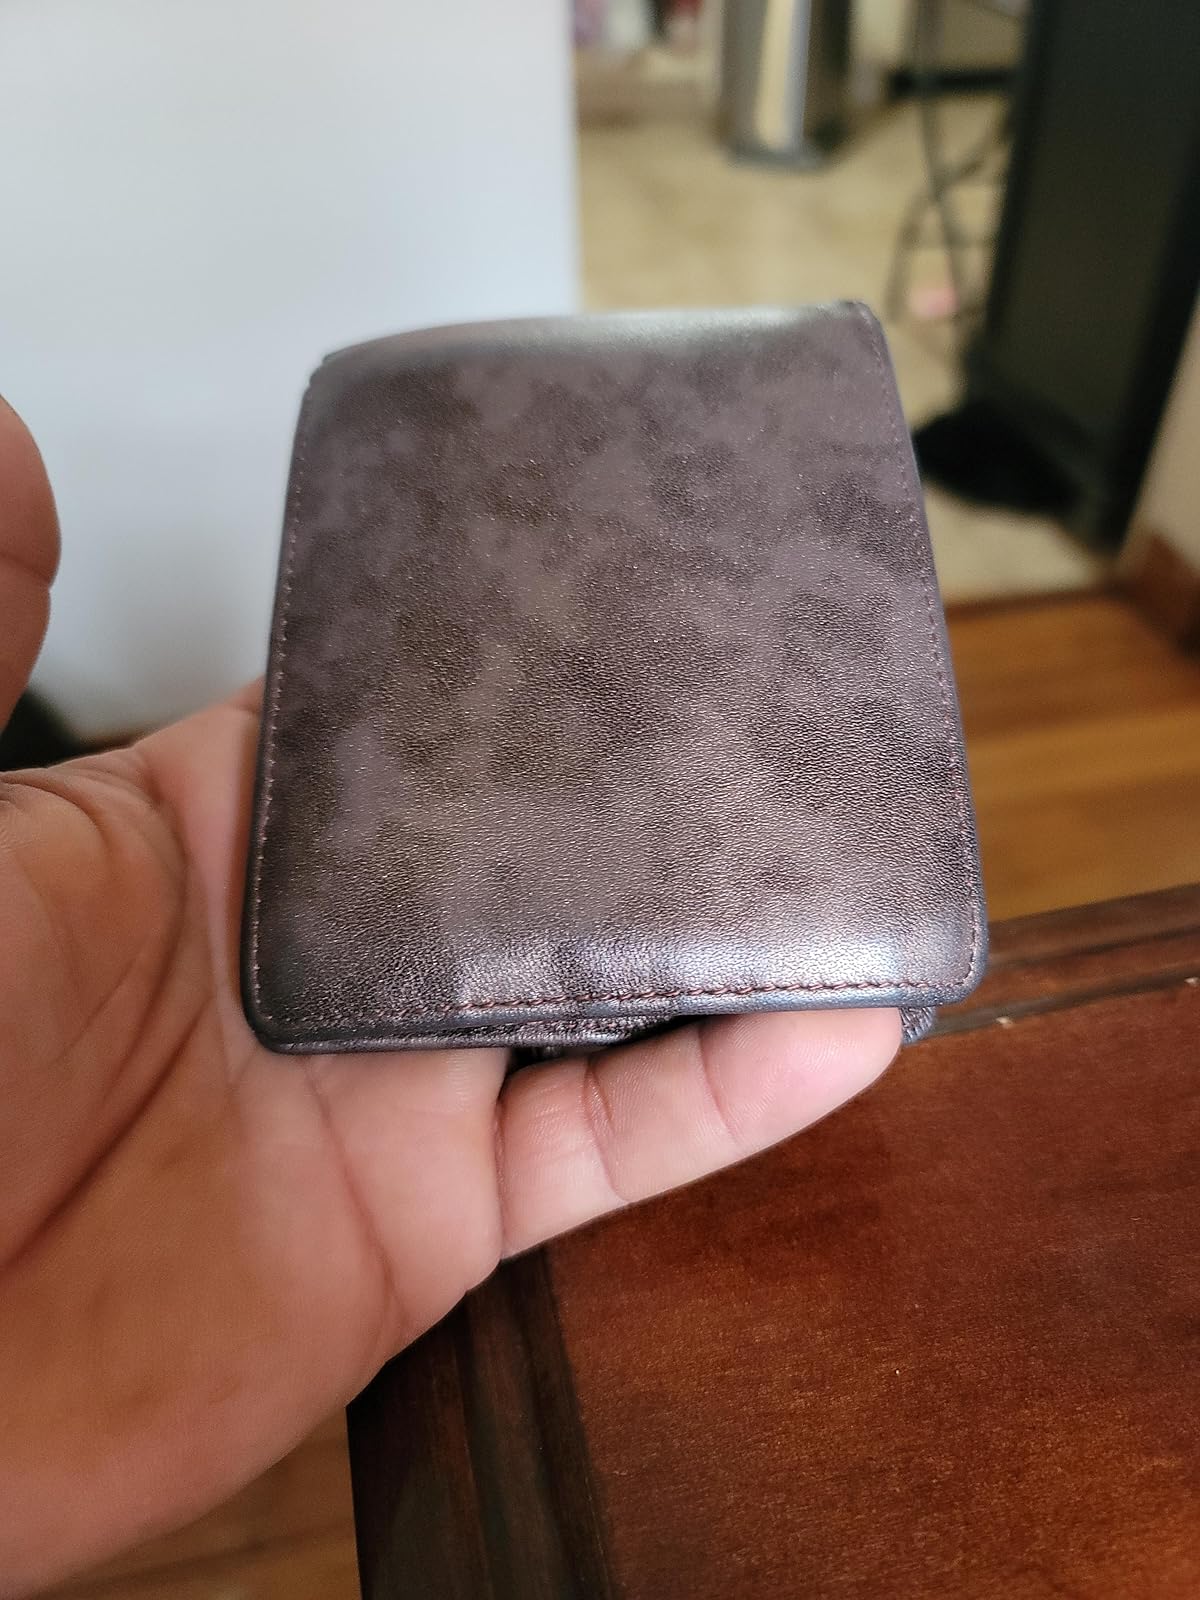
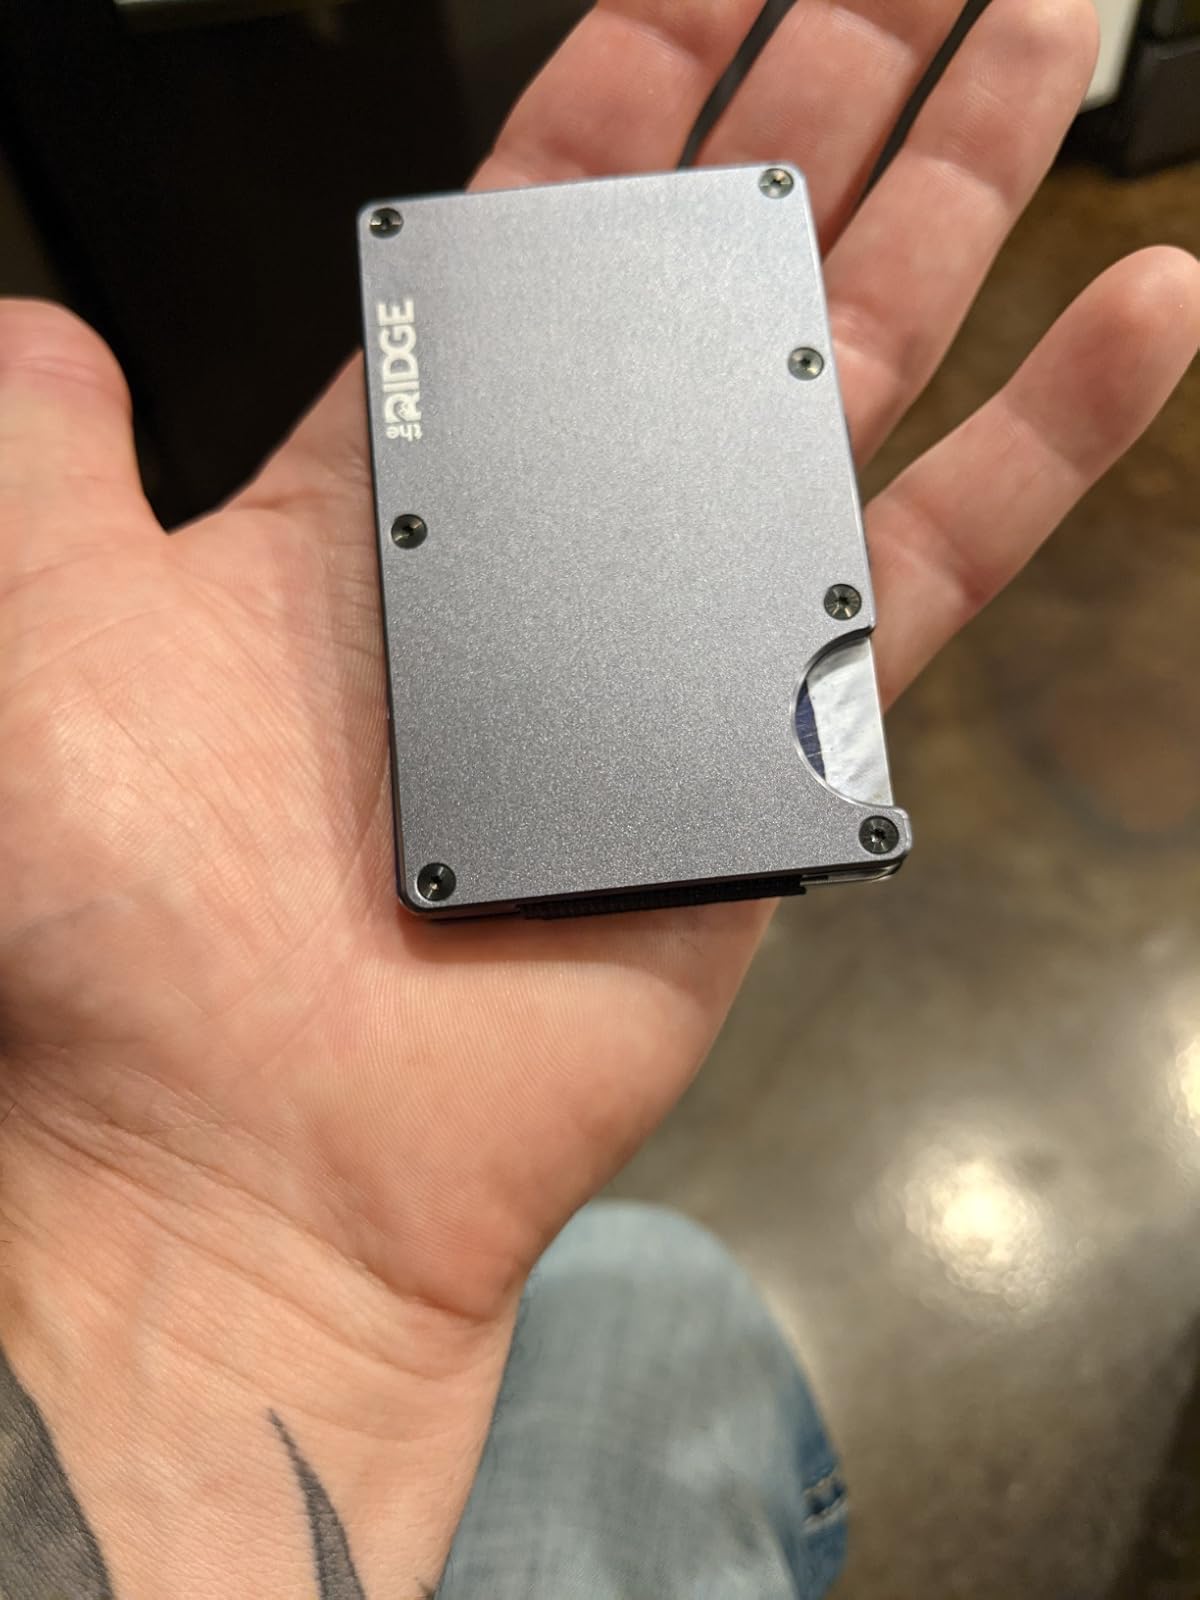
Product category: accessories_wallet
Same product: no